54th Academy Awards

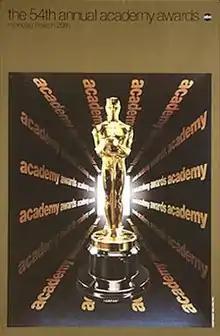
Official poster

The 54th Academy Awards ceremony, organized by the Academy of Motion Picture Arts and Sciences (AMPAS), honored films released in 1981 and took place on March 29, 1982, at the Dorothy Chandler Pavilion in Los Angeles. During the ceremony, AMPAS presented Academy Awards (commonly referred to as Oscars) in 22 categories. The ceremony, televised in the United States by ABC, was produced by Howard W. Koch and directed by Marty Pasetta. Comedian and talk show host Johnny Carson hosted the show for the fourth consecutive time.